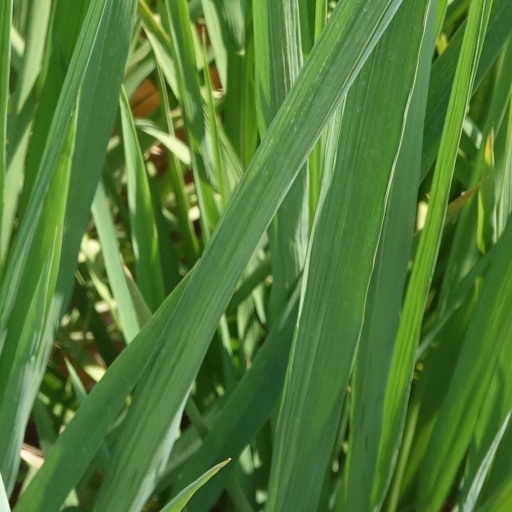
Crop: rice